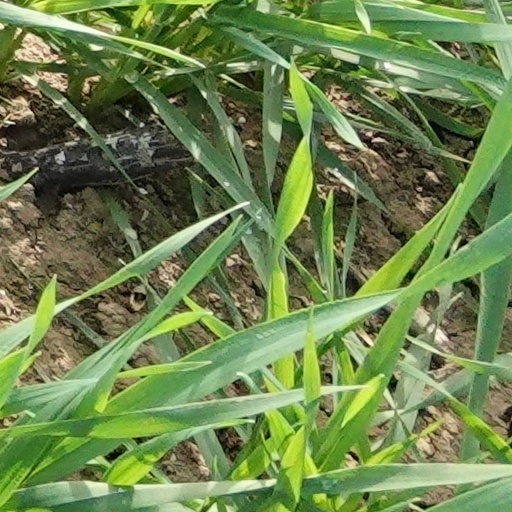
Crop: wheat